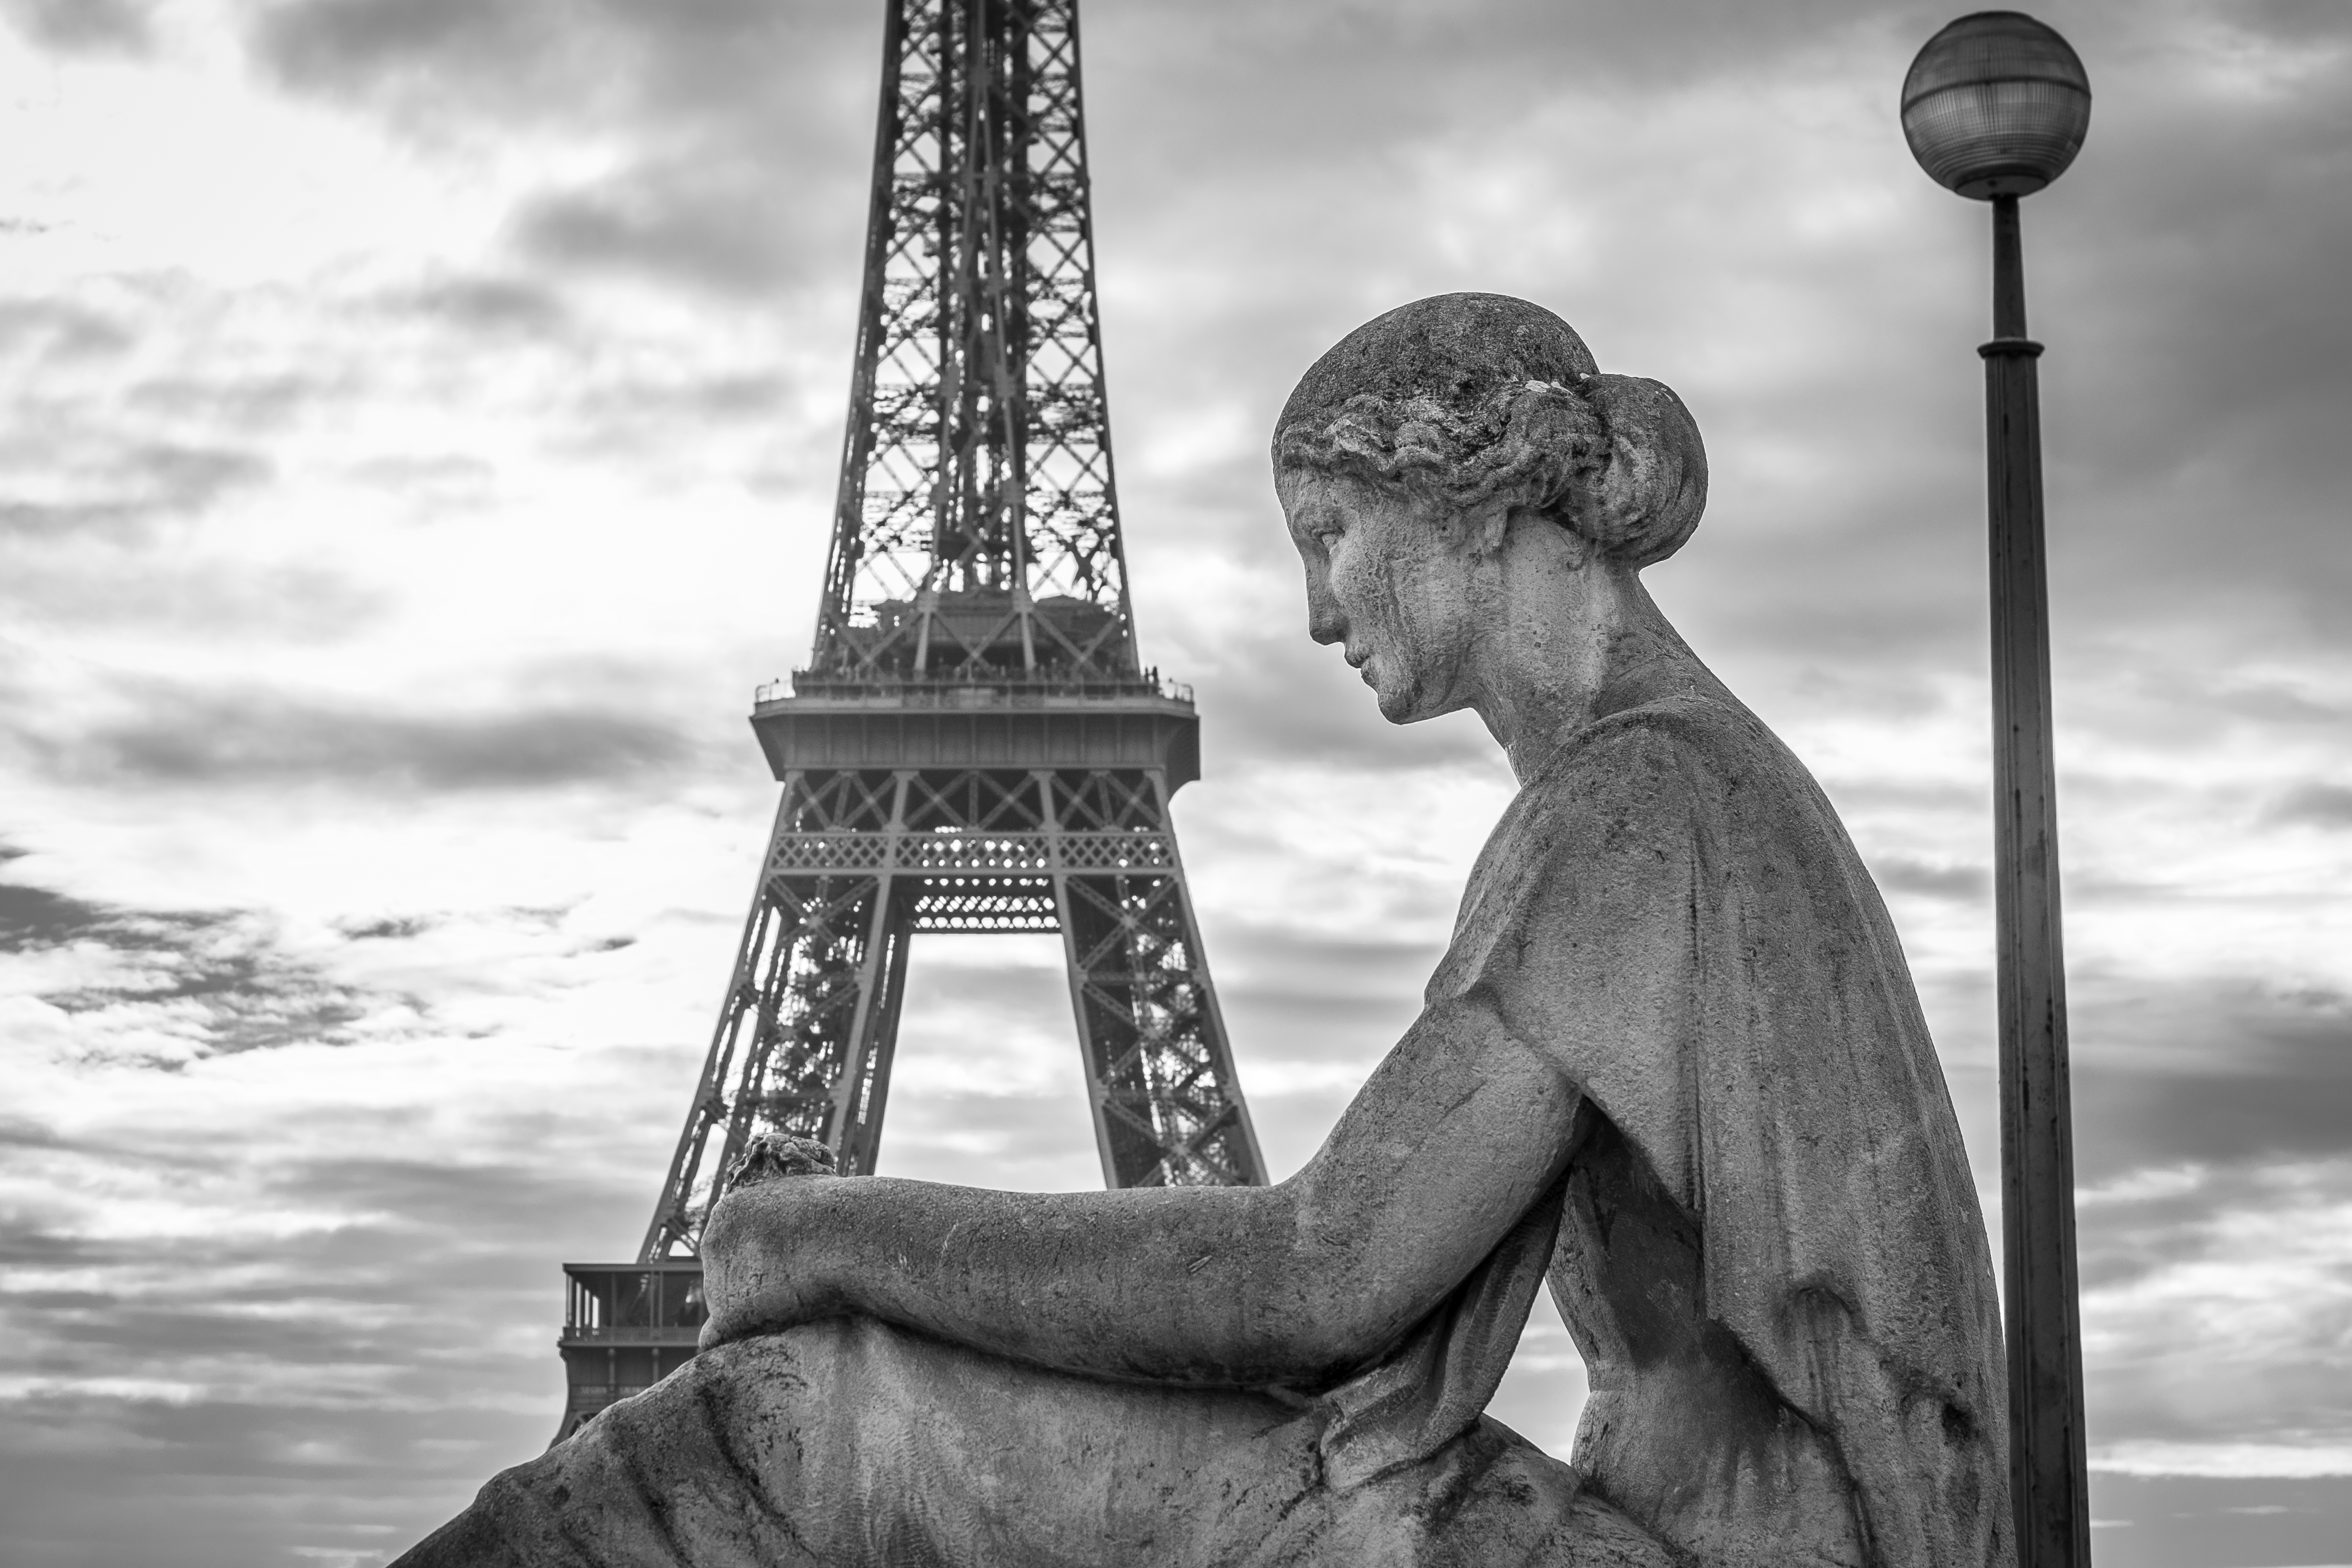
black and white, photography, paris, monument, fujifilm, statue, tower, sitting, monochrome, bw, sculpture, temple, photograph, xpro1, willyverhulst, monochrome photography, human positions